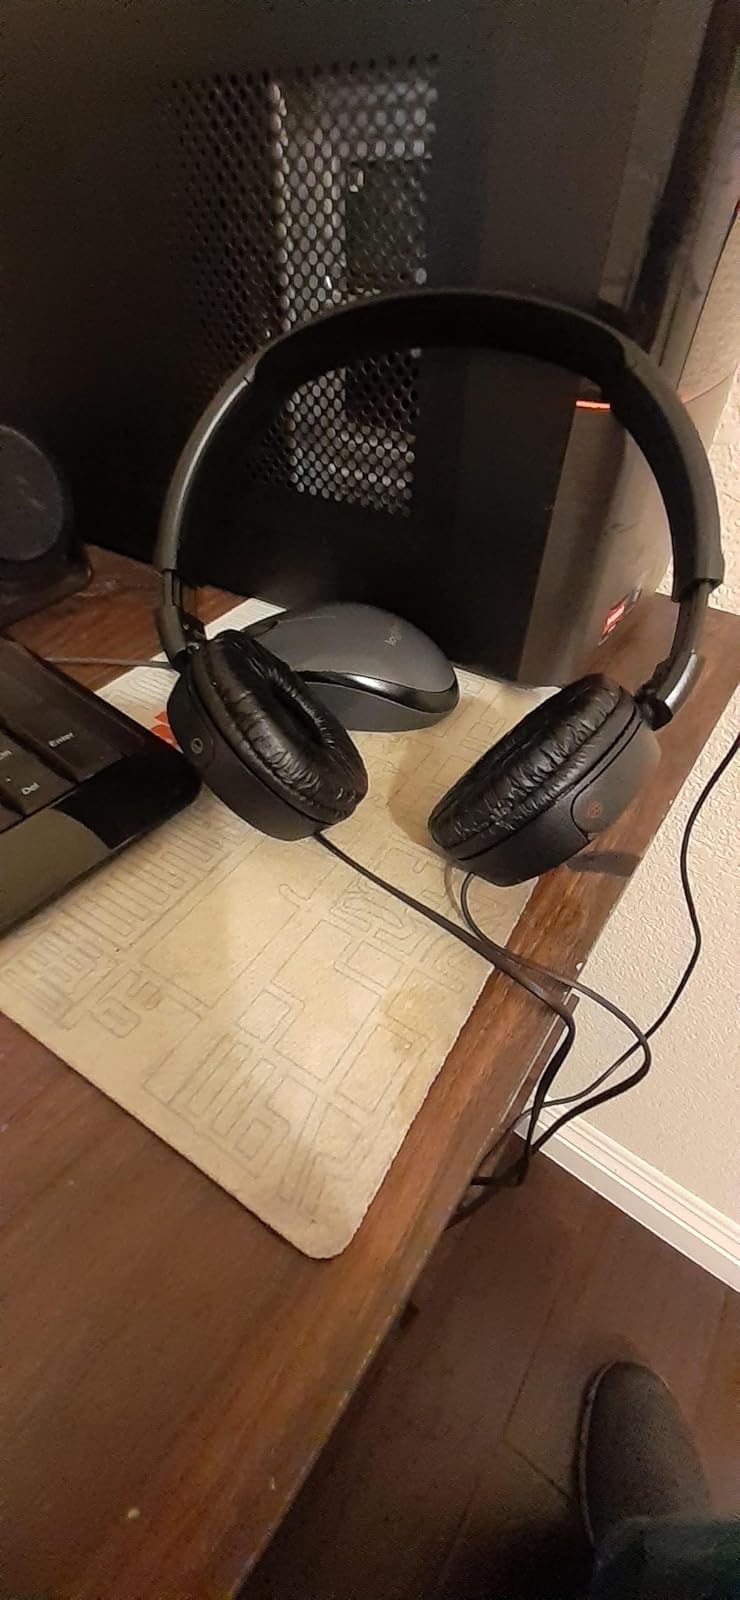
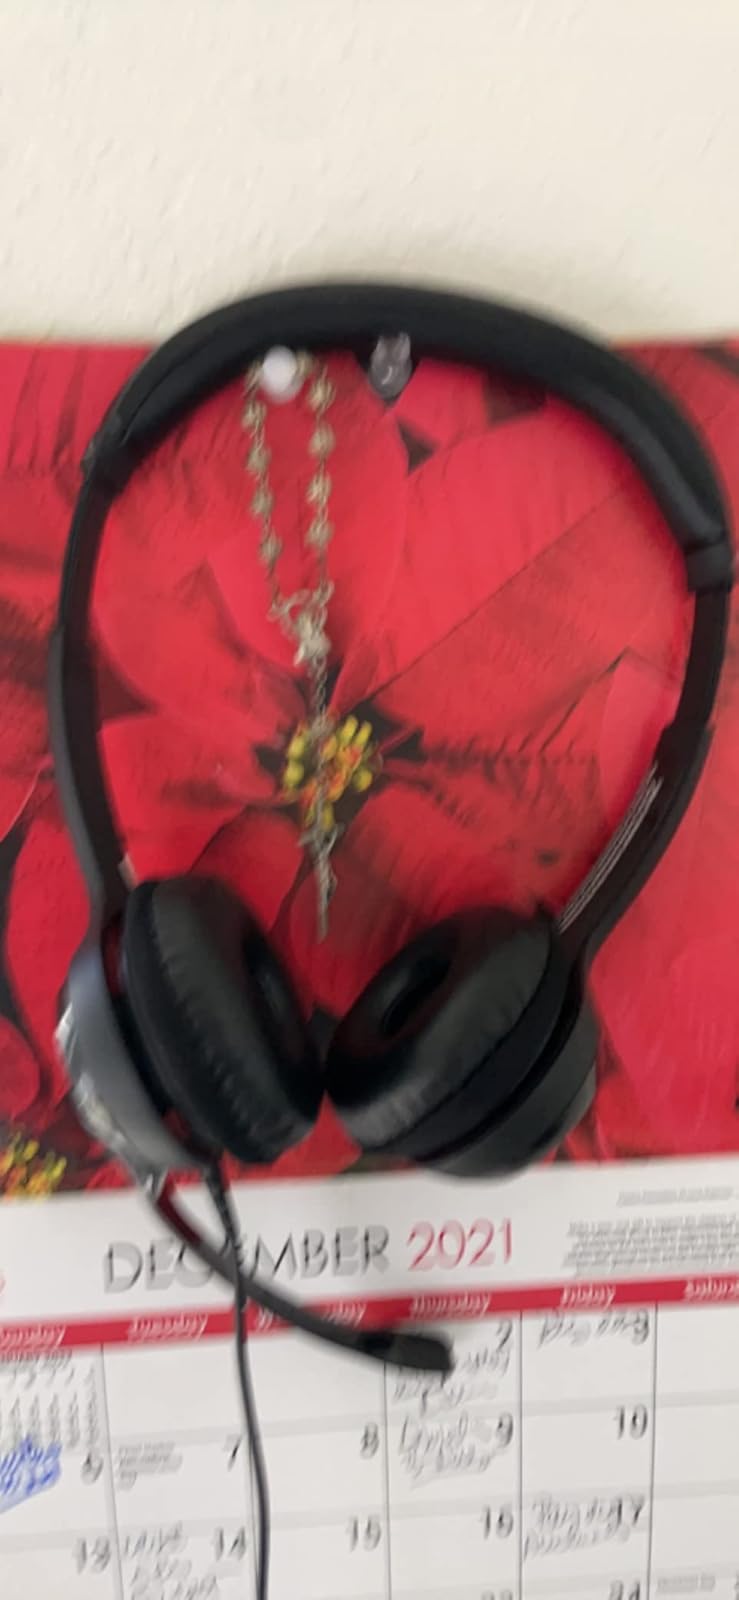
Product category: headphones
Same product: no